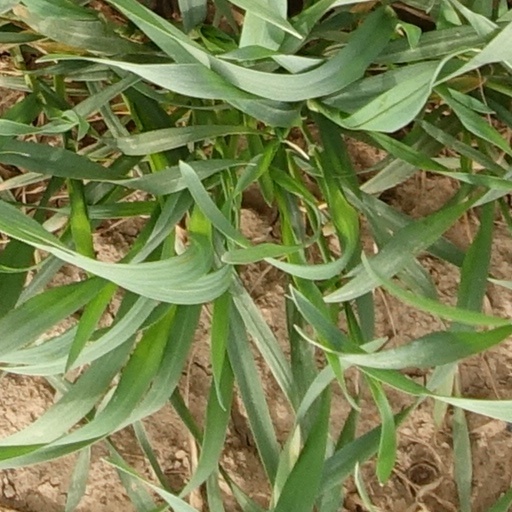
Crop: wheat